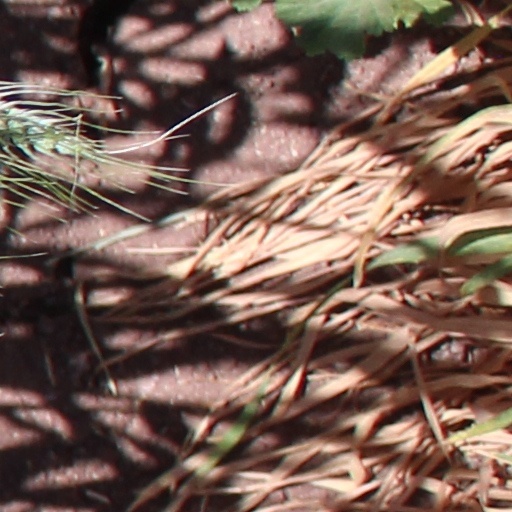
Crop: wheat